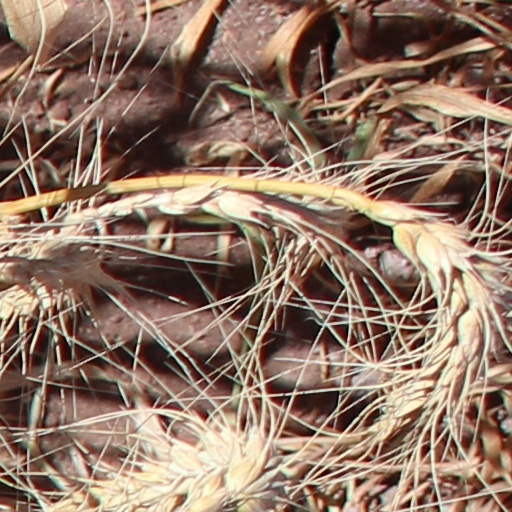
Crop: wheat